Mughal weapons

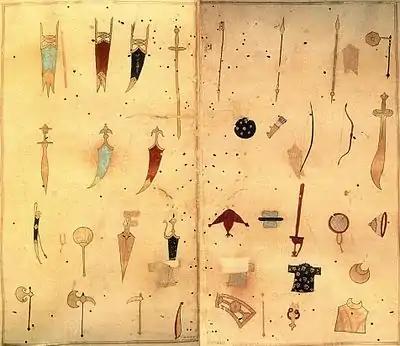
Ain-i Akbari weaponry

Mughal weapons significantly evolved during the ruling periods of its various rulers. During its conquests throughout the centuries, the military of the Mughal Empire used a variety of weapons including swords, bows and arrows, horses, camels, elephants, some of the world's largest cannons, muskets and flintlock blunderbusses.